Oxalic acid

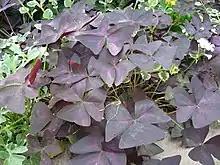
Stems of "Oxalis triangularis" contain oxalic acid.

Early investigators isolated oxalic acid from wood-sorrel ("Oxalis"). Members of the spinach family and the brassicas (cabbage, broccoli, brussels sprouts) are high in oxalates, as are sorrel and umbellifers like parsley. The leaves and stems of all species of the genus "Chenopodium" and related genera of the family Amaranthaceae, which includes quinoa, contain high levels of oxalic acid. Rhubarb leaves contain about 0.5% oxalic acid, and jack-in-the-pulpit ("Arisaema triphyllum") contains calcium oxalate crystals. Similarly, the Virginia creeper, a common decorative vine, produces oxalic acid in its berries as well as oxalate crystals in the sap, in the form of raphides. Bacteria produce oxalates from oxidation of carbohydrates.